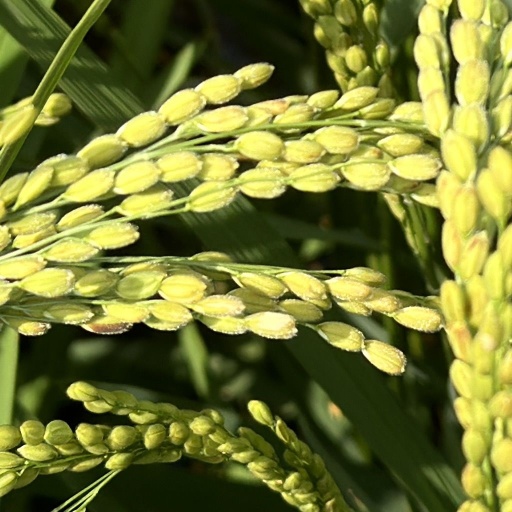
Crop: rice